The Fight (2018 film)

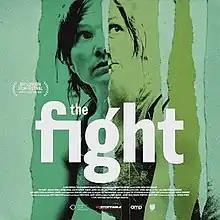
Film poster

The Fight is a 2018 British family drama film, the debut as writer-director for Jessica Hynes. The film stars Hynes, Russell Brand, Anita Dobson, Rhona Mitra, Christopher Fairbank, Sennia Nanua, Alice Lowe, Sally Phillips and Liv Hill.